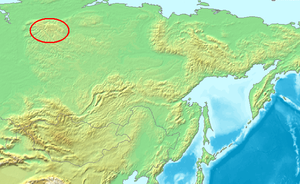
Le plateau de Poutorana ou monts Poutorana, en russe Плато Путорана, est un plateau basaltique de Russie situé à l'est du fleuve Ienisseï et au sud de la péninsule de Taïmyr, au-delà du cercle Arctique, dans le nord de la Sibérie orientale.